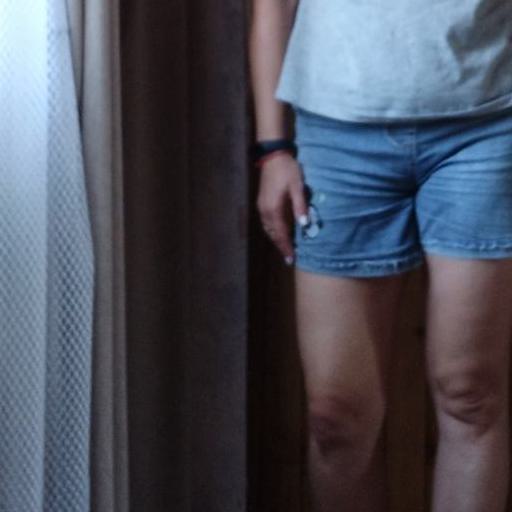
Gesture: no_gesture